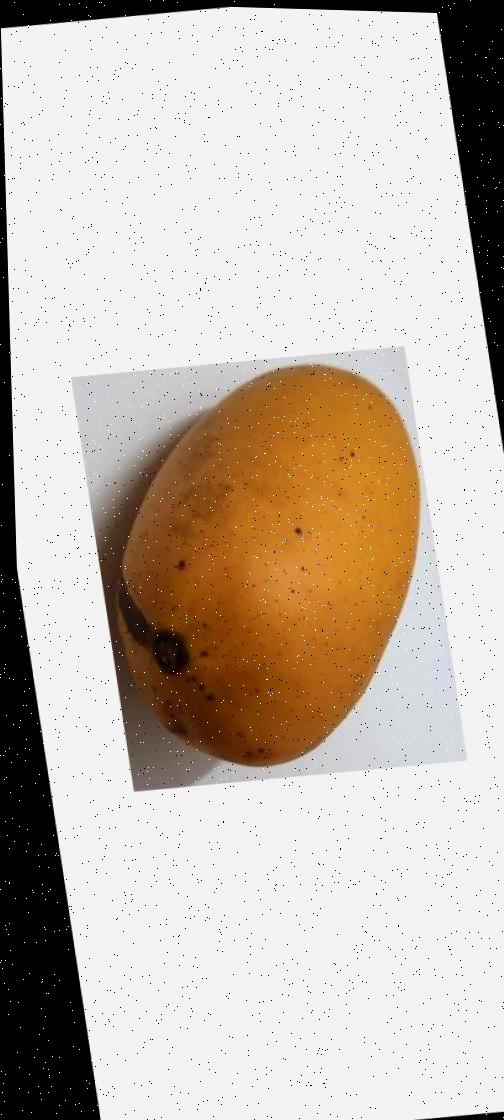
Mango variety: Katimon